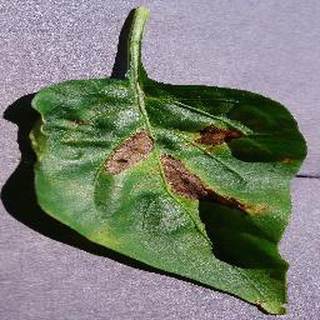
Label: bell_pepper_bacterial_spot